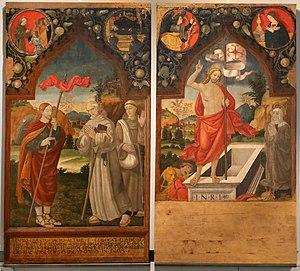
Cette liste concerne les saints et les bienheureux, reconnus comme tels par l'Église catholique, ayant vécu au XVIᵉ siècle.